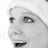
Emotion: surprise